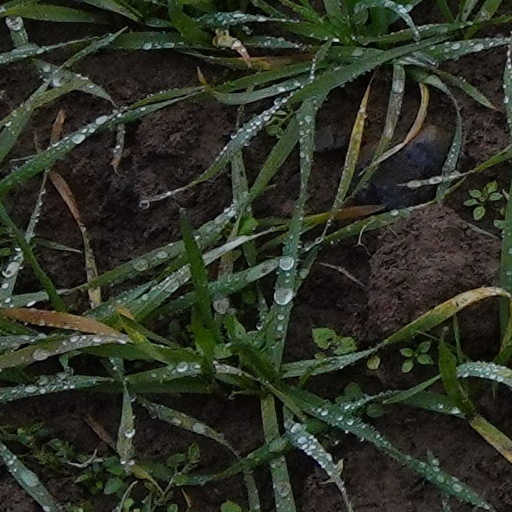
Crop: wheat